Baranavichy

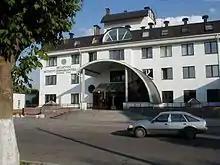
Former Baranavichy Law Institute is now a constituent part of Baranavichy State University

On 1 August 1919, it received city rights and became a powiat centre in the Polish Nowogródek Voivodeship. According to the 1921 census, the city had a population of 11,471, 56.2% Jewish, 25.5% Polish, 16.6% Belarusian and 1.5% Russian. Soon, the city started to grow and became an important centre of trade and commerce for the area. The city's Orthodox cathedral was built in the Neoclassical style in 1924 to 1931 and was decorated with mosaics that had survived the demolition of the Alexander Nevsky Cathedral, Warsaw. In 1930, a monument to Hungarian Lieutenant colonel Artur Buol, a hero of Polish fights in the Polish–Soviet War, was unveiled in Baranowicze. In the interbellum, the grandparents and the father of Polish politicians Lech Kaczyński and Jarosław Kaczyński lived in Baranowicze.